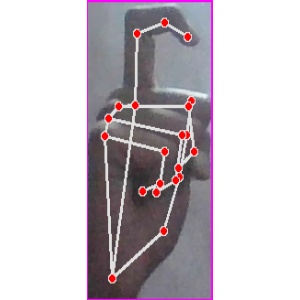
अक्षर: ट